Eduard Shevardnadze

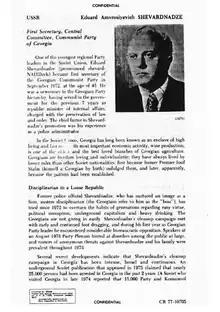
Original CIA file on Shevardnadze, seized from the former United States Embassy in Tehran

Shevardnadze was appointed to the First Secretaryship of the Georgian Communist Party by the Soviet government; he was tasked with suppressing the grey and black-market capitalism that had grown under his predecessor Vasil Mzhavanadze's rule.